Billboard year-end top 30 singles of 1952

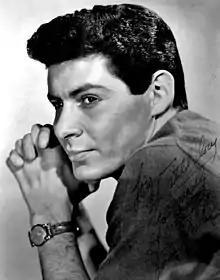
Eddie Fisher ("pictured") with Hugo Winterhalter had four songs on the year-end top 30.

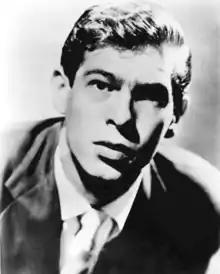
Johnnie Ray had four songs on the year-end top 30.

This is a list of "Billboard" magazine's top popular songs of 1952 by retail sales.